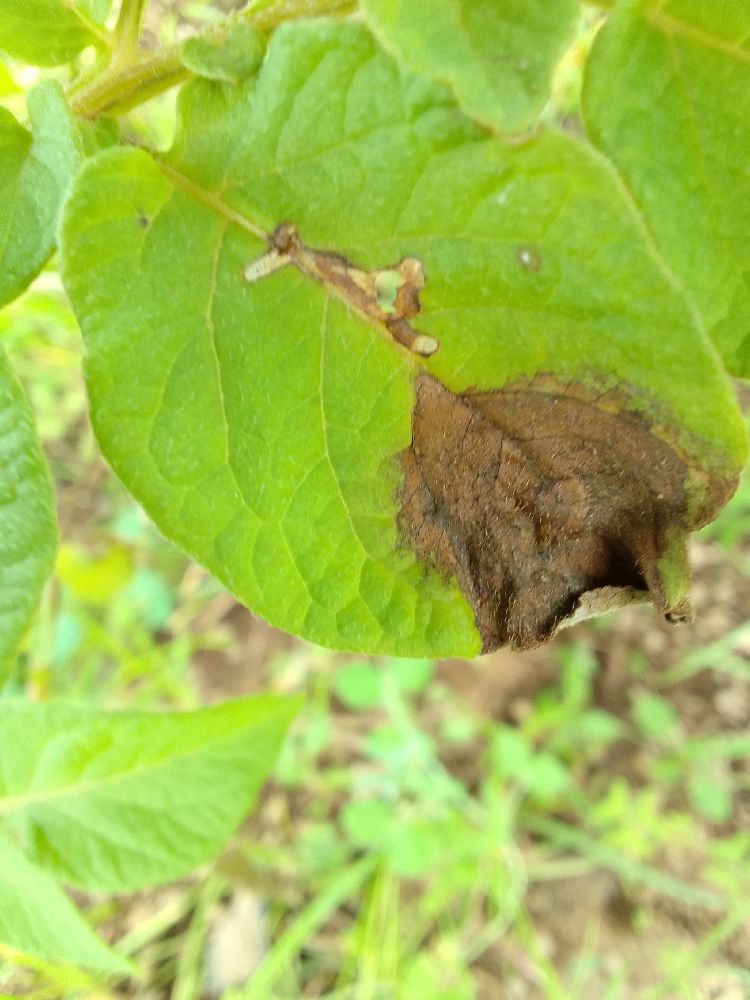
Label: Late blight